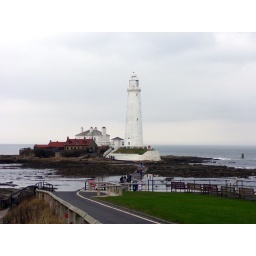
Funny, in cartoons they're always painted red and white stripes.